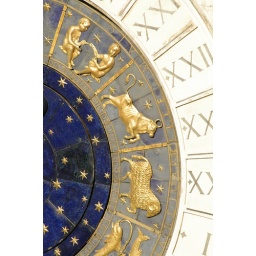
The clock tower in Piazza San Marco, Venice